Dick Hightower

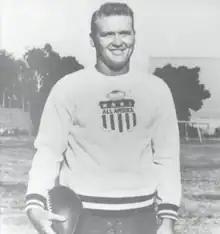

Richard Guy Hightower (August 3, 1930 – December 5, 2007) was an American football player. He played college football at the center position for the SMU Mustangs from 1949 to 1951. He was a consensus first-team selection on the 1951 College Football All-America Team. He also received All-Southwest Conference honors in both 1950 and 1951.